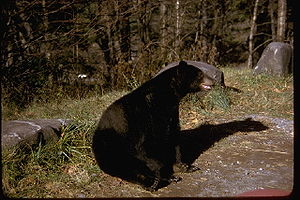
Great Smoky Mountains National Park / Naturen / Dyreliv
En af parkens mere end 1.800 sorte bjørne
Great Smoky Mountains National Park er en nationalpark i det østlige USA. Den omfatter områder i staterne North Carolina og Tennessee. Parken ligger i Great Smoky Mountains, som er en del af Blue Ridge Mountains som igen er en del af bjergkæden Appalacherne. Grænsen mellem Tennessee og North Carolina løber fra nordøst mod sydvest gennem parken.